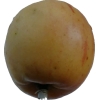
Label: apple